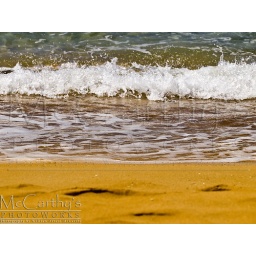
Waves crashing on the coast on a beach in Malta